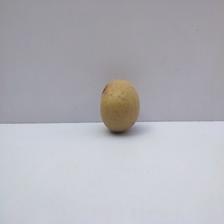
Size: Small